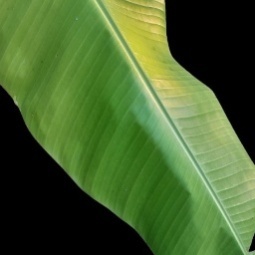
Label: Healthy